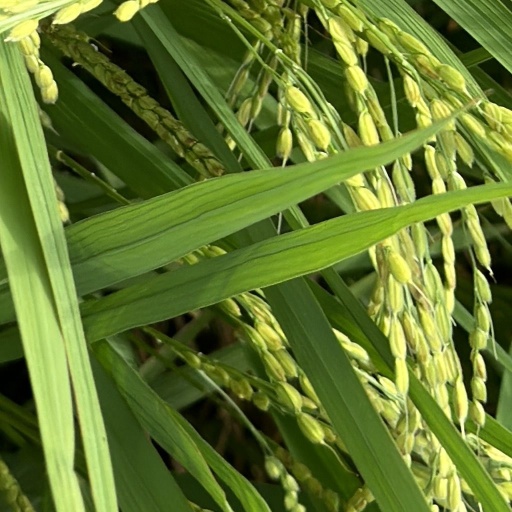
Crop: rice